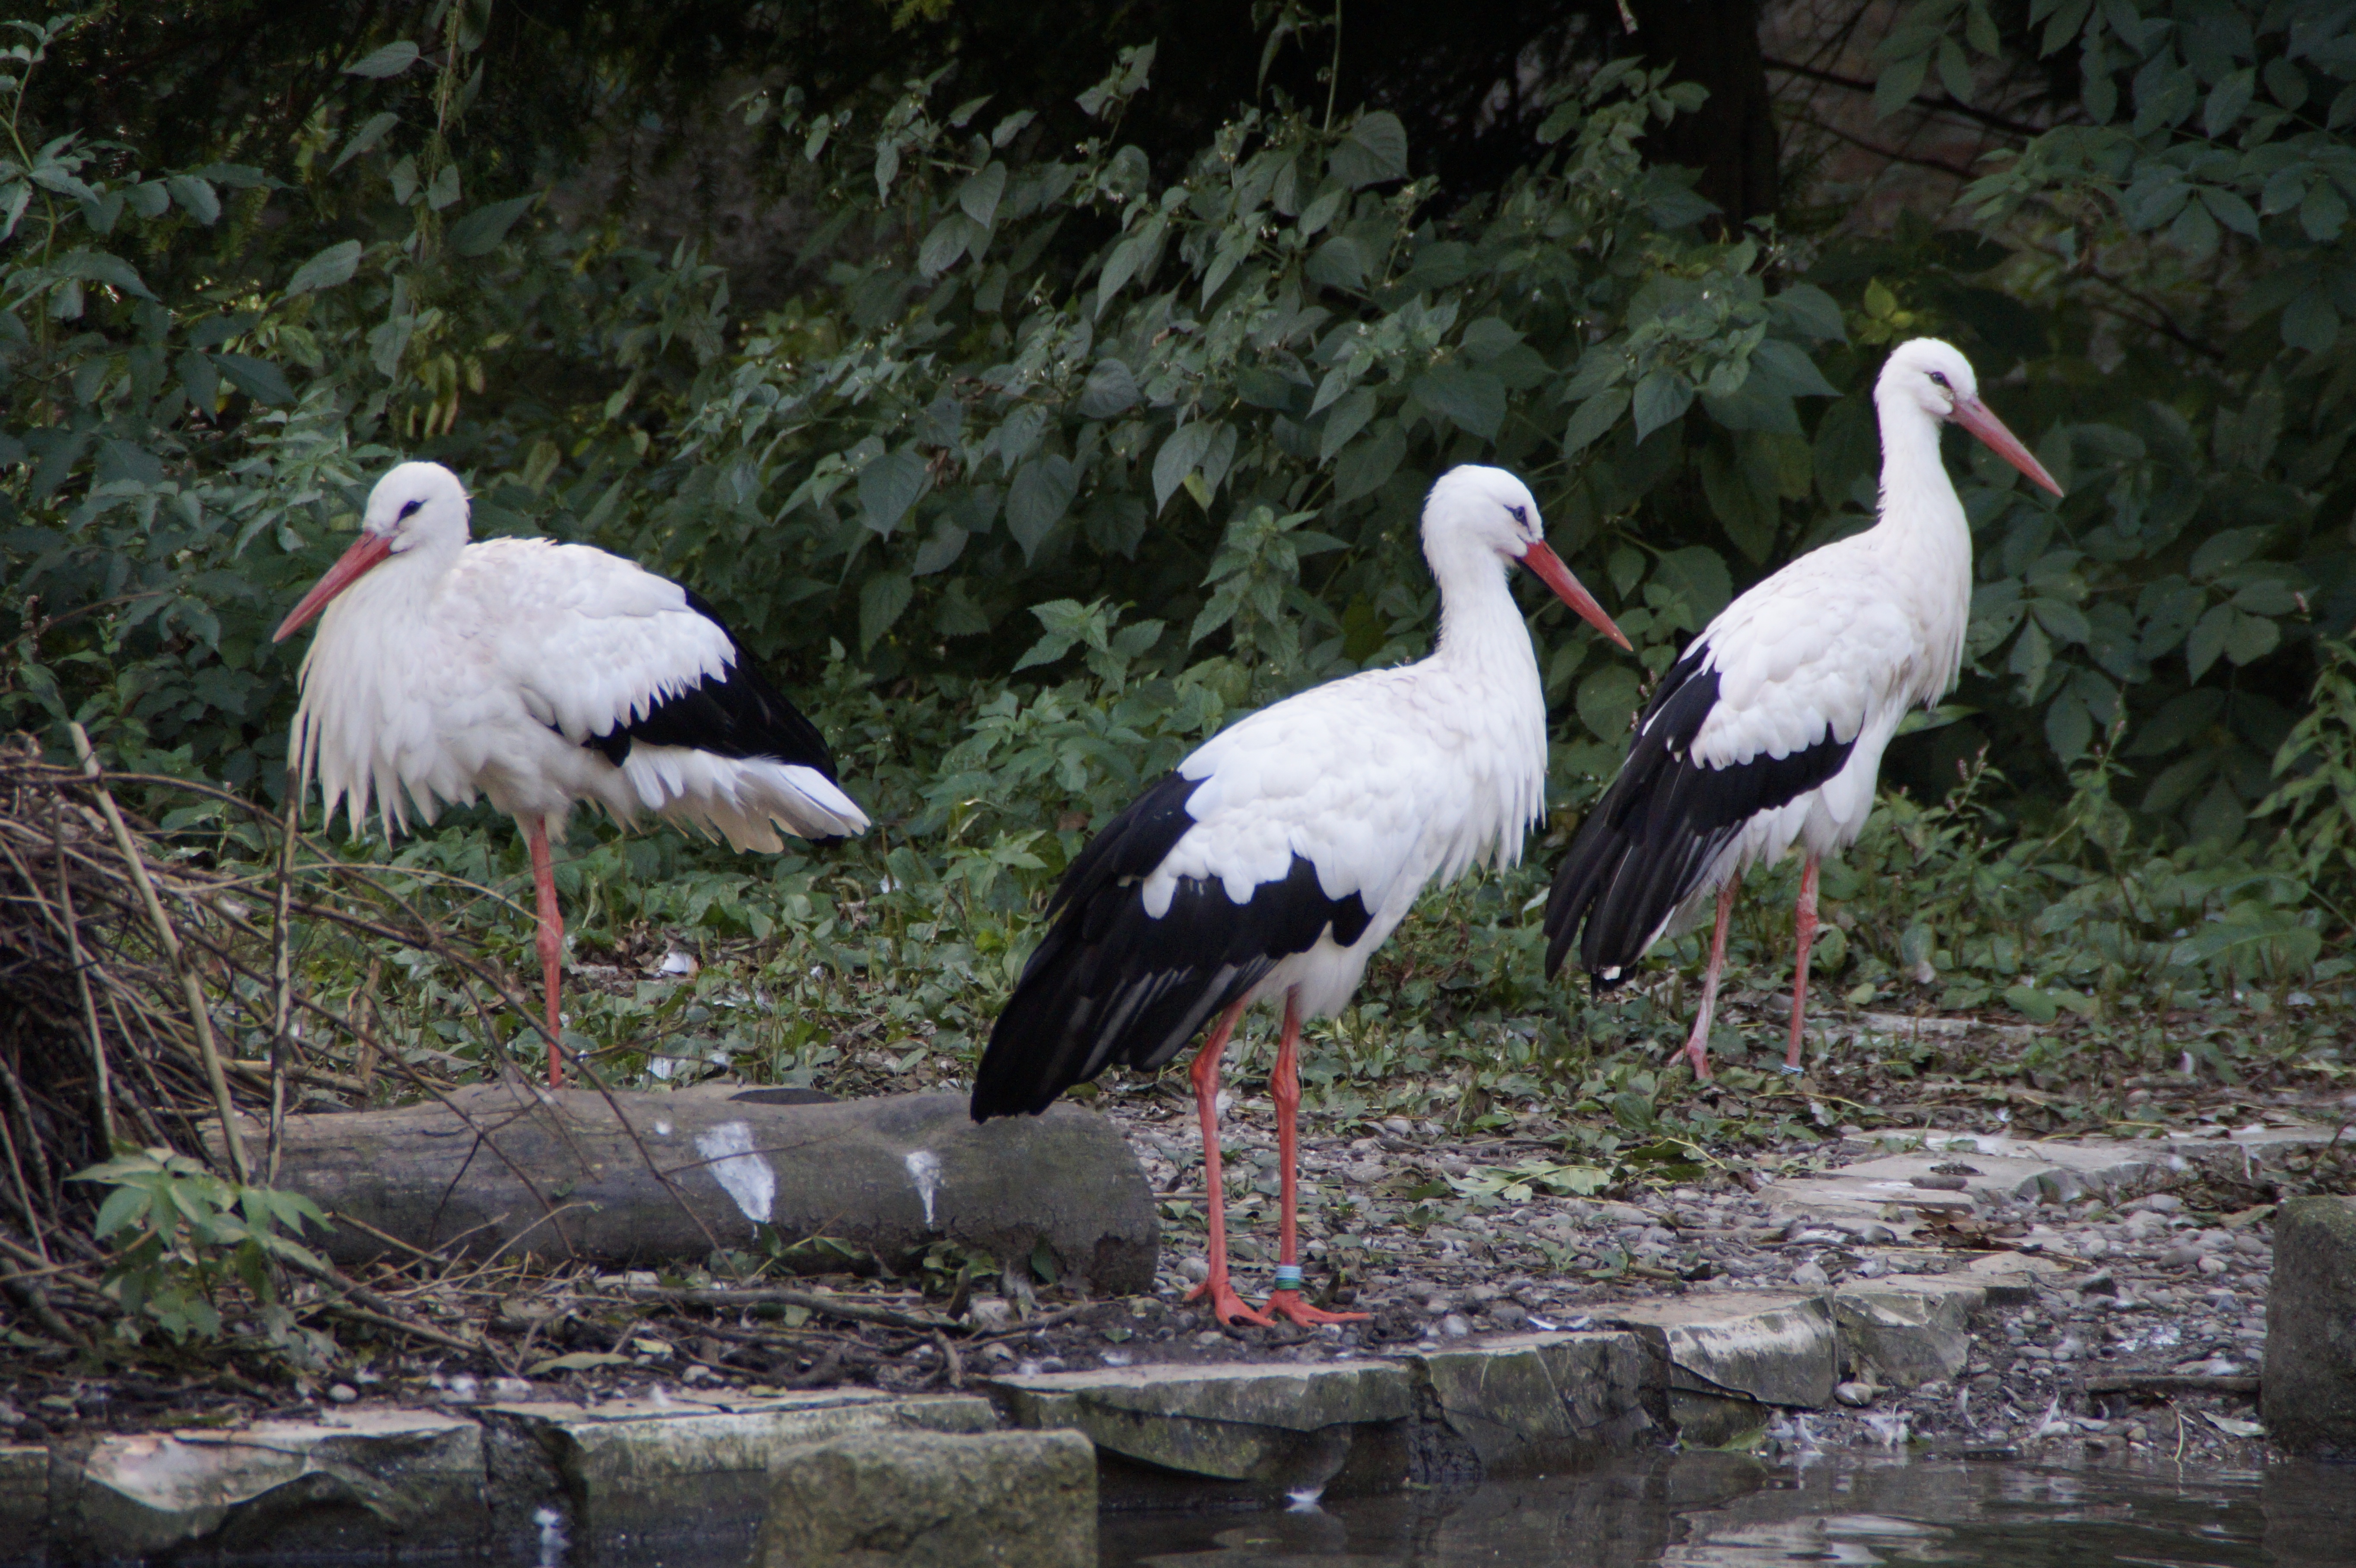
bird, wildlife, zoo, beak, fauna, stork, birds, bank, three, vertebrate, ibis, white stork, white storks, storks, rattle stork, ciconiiformes